Alexis Cerritos

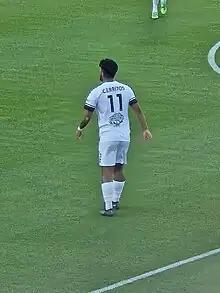
Cerritos in action with Central Valley Fuego

Ronald Alexis Cerritos Castañeda (born 2 October 2000), better known as Alexis Cerritos, is a professional footballer who plays as a winger for AV Alta FC in USL League One. Born in the United States, he plays for the El Salvador national team.